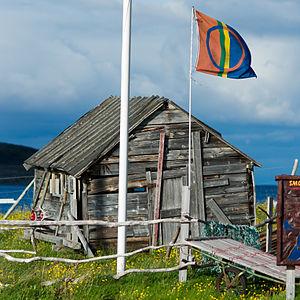
Cabane en Laponie